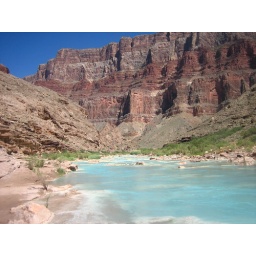
The calcium and minerals make the water a brilliant blue in the Little Colorado River